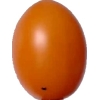
Label: tomato_cherry_orange